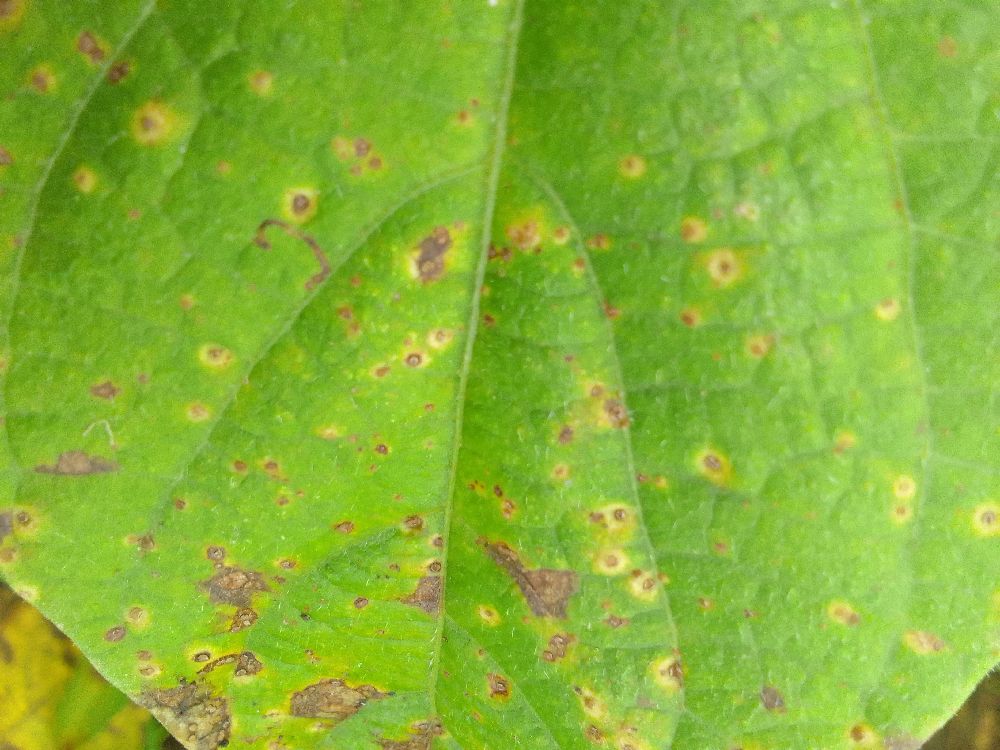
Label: rust